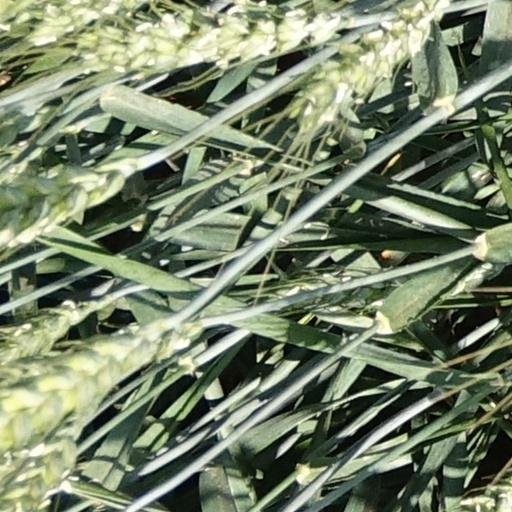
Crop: wheat